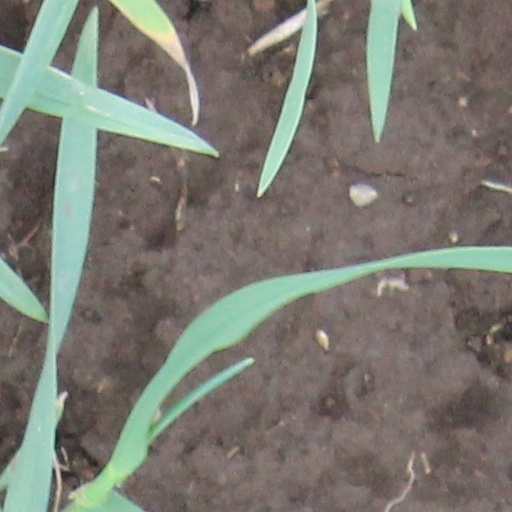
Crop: wheat